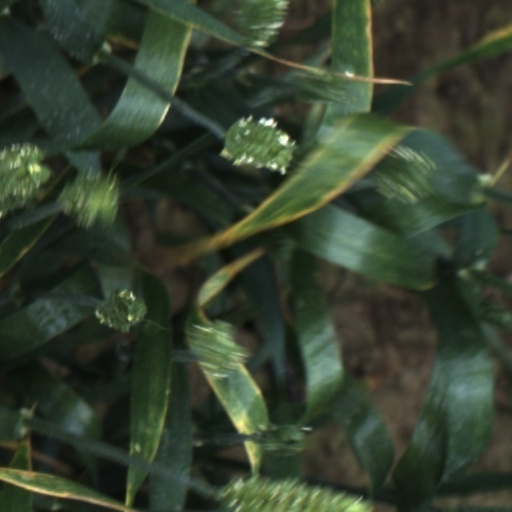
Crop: wheat